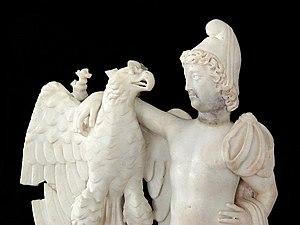
Statuette de Ganymède, exposée au musée paléo-chrétien de Carthage
La statuette de Ganymède est une statuette de marbre datée du IVᵉ ou Vᵉ siècle. Elle a été découverte sur le site archéologique de Carthage, en Tunisie, par une équipe d'archéologues américains à la fin des années 1970 dans le cadre de l'opération d'envergure « Pour sauver Carthage » menée par l'Unesco. Elle représente Ganymède aux côtés de Zeus ayant pris l'apparence d'un aigle. Un chien et une chèvre assoupie complètent le groupe.
La statuette de Ganymède est une statuette de marbre datée du IVᵉ ou Vᵉ siècle. Elle a été découverte sur le site archéologique de Carthage, en Tunisie, par une équipe d'archéologues américains à la fin des années 1970 dans le cadre de l'opération d'envergure « Pour sauver Carthage » menée par l'Unesco. Elle représente Ganymède aux côtés de Zeus ayant pris l'apparence d'un aigle. Un chien et une chèvre assoupie complètent le groupe.
La culture de la Tunisie forme une synthèse des différentes cultures amazighe, punique, romaine, juive, chrétienne, arabe, musulmane, turque et française, qu'elle a intégrées à des degrés divers, ainsi que l'influence des dynasties successives qui ont régné sur le pays. La Tunisie a en effet été un carrefour de civilisations et sa culture, héritage de quelque 3 000 ans d'histoire, témoigne d'un pays qui, par sa position géographique en plein bassin méditerranéen, a été au cœur du mouvement d'expansion des grandes civilisations du mare nostrum et des principales religions monothéistes.